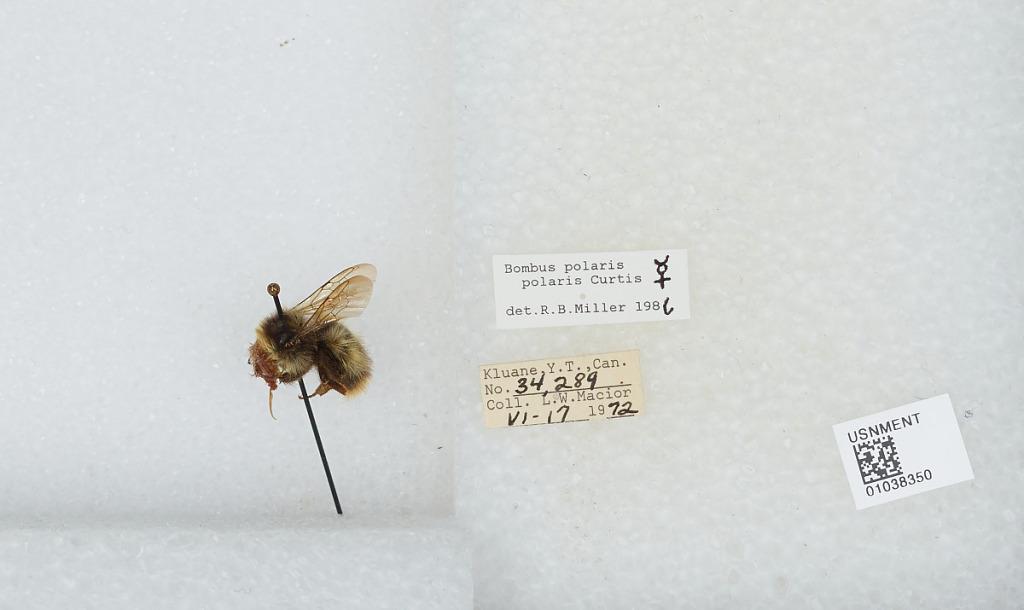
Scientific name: Bombus (Alpinobombus) polaris Curtis
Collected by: L. Macior
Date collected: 1972-6-17
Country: Canada
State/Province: Yukon Territory
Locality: Kluane
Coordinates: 60.75, -139.5
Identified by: Miller, R. B.